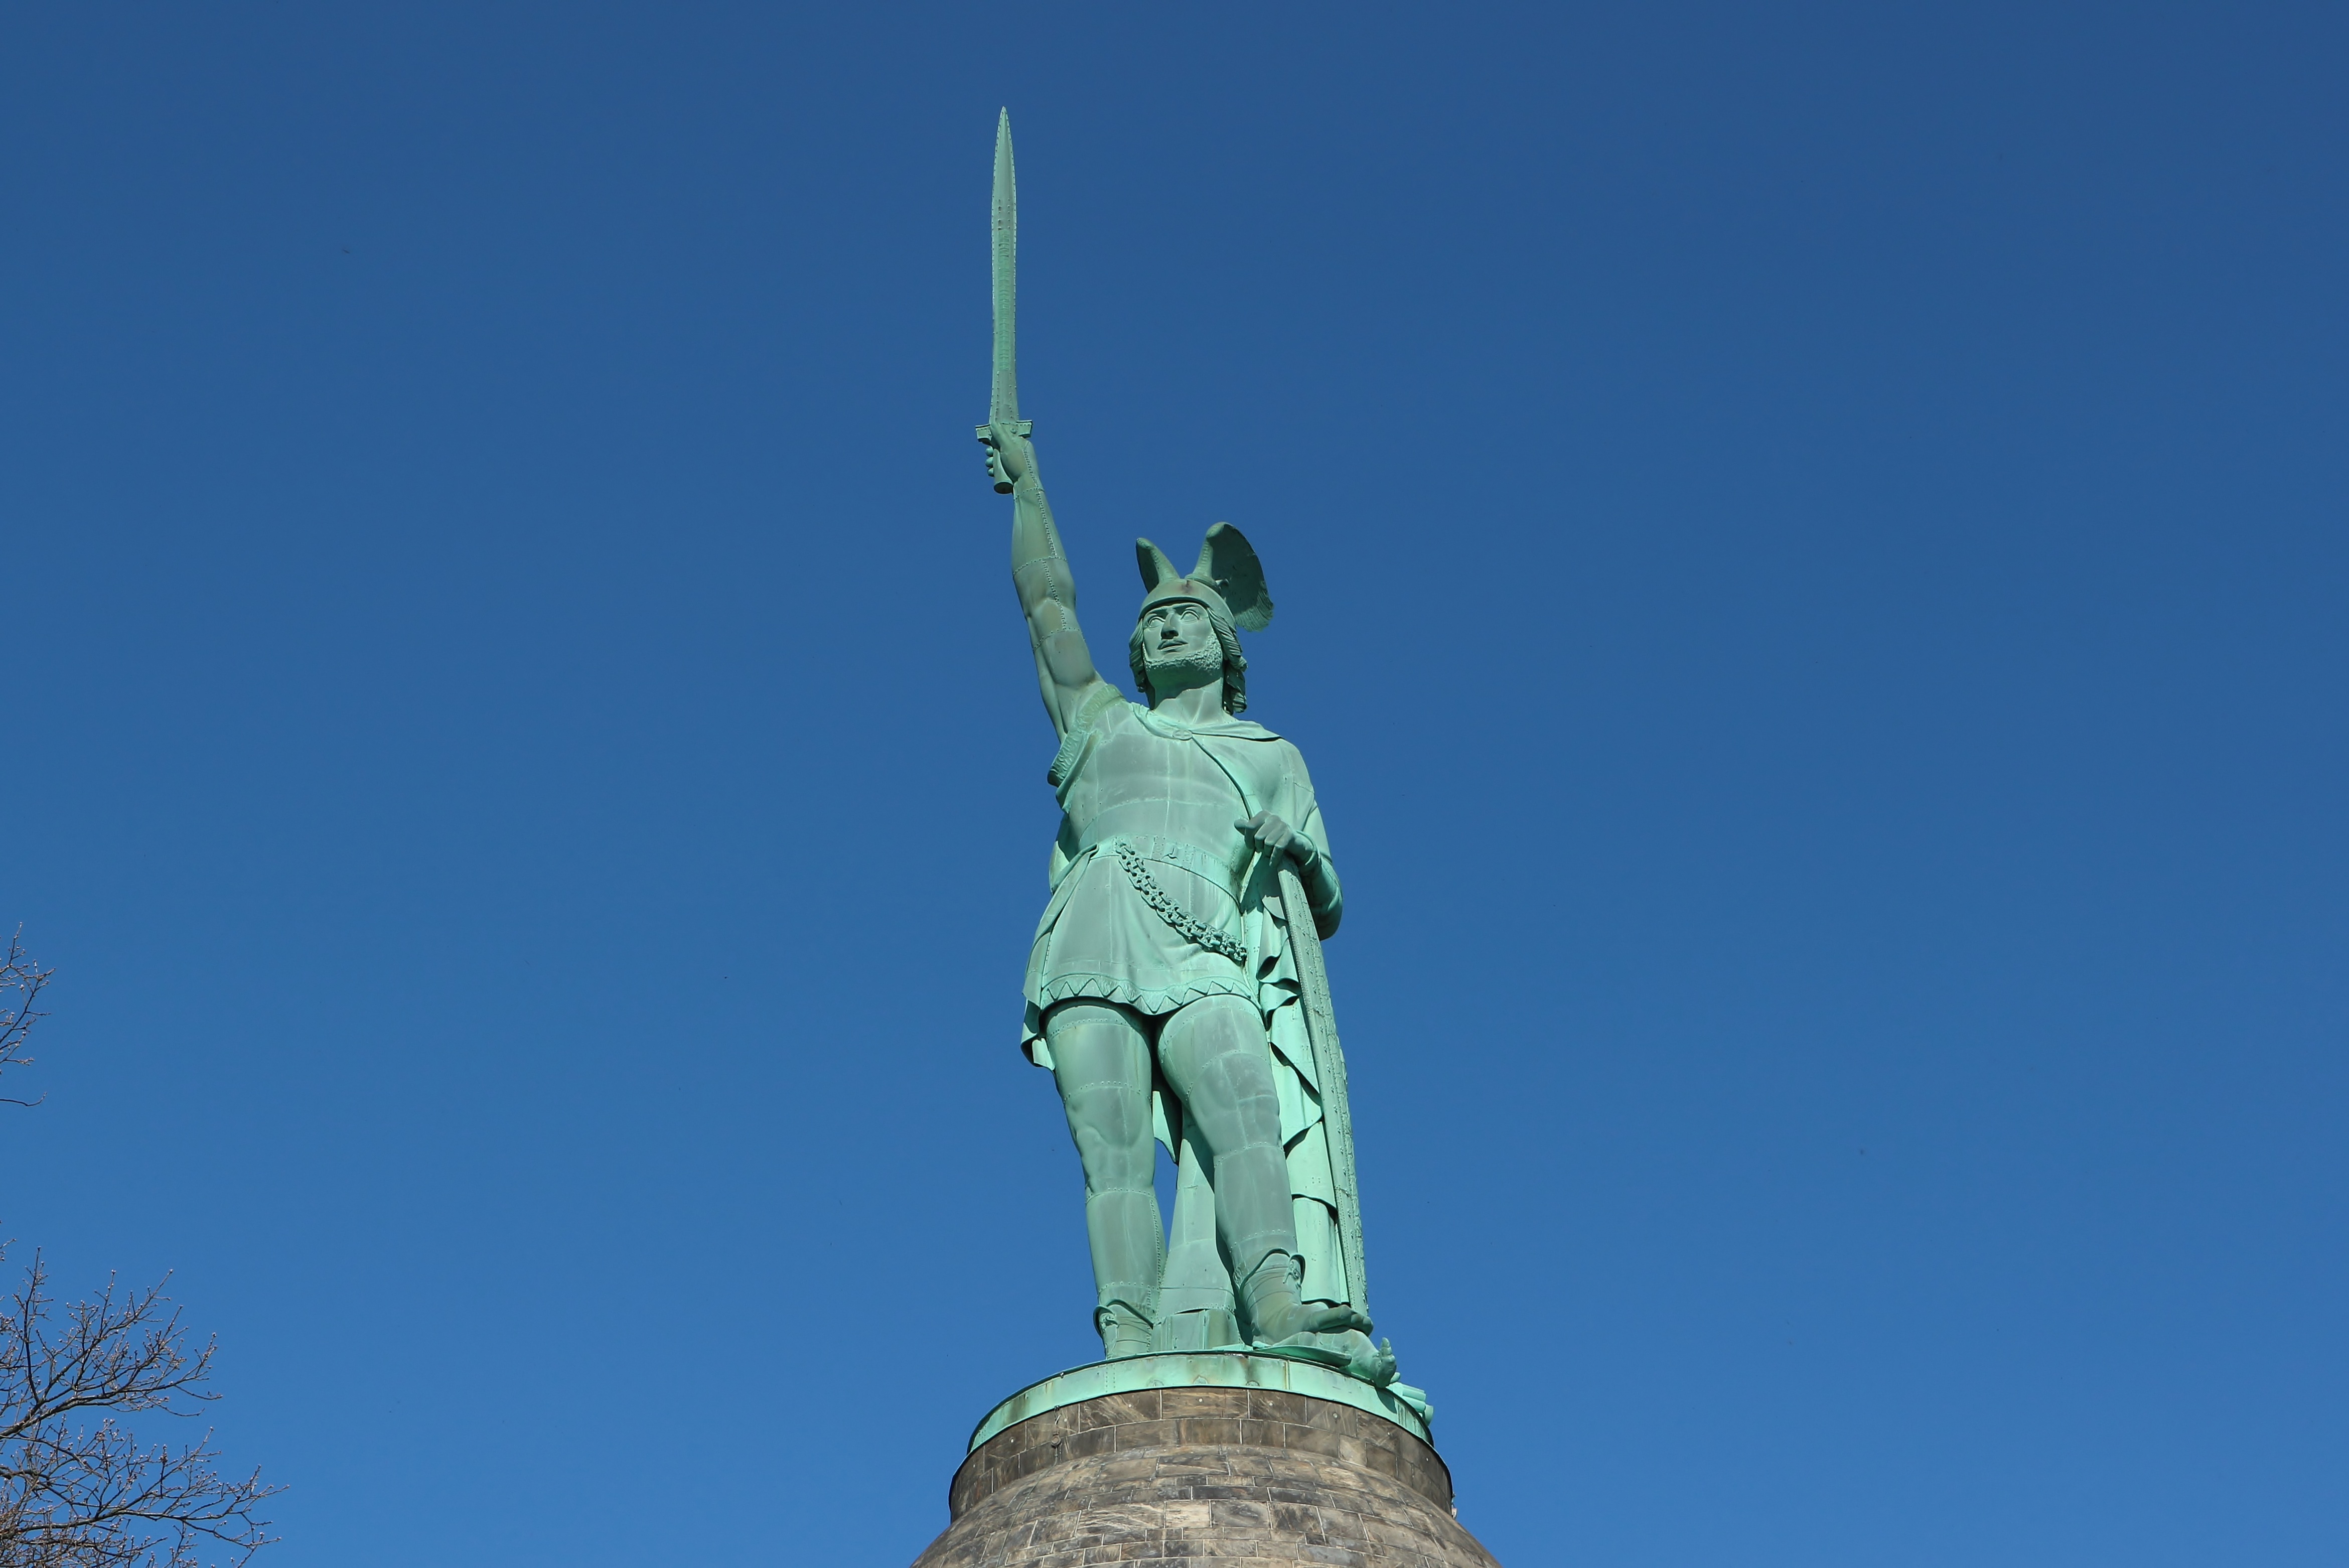
sky, monument, statue, landmark, blue, sculpture, memorial, art, spire, teutoburg forest, detmold, hermann memorial, arminius